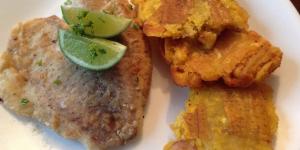
tilapia frita con patacones